Ireland national Australian rules football team

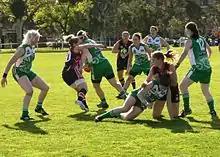
A match between Irish Banshees and the USA Freedom in the women's division of the 2011 Australian Football International Cup

In the following year, the team participated in the inaugural Australian Football International Cup and finished first, leaving the competition as international champions. The team benefited from the availability of several Gaelic football players.